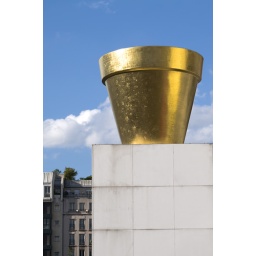
golden pot in beaubourg